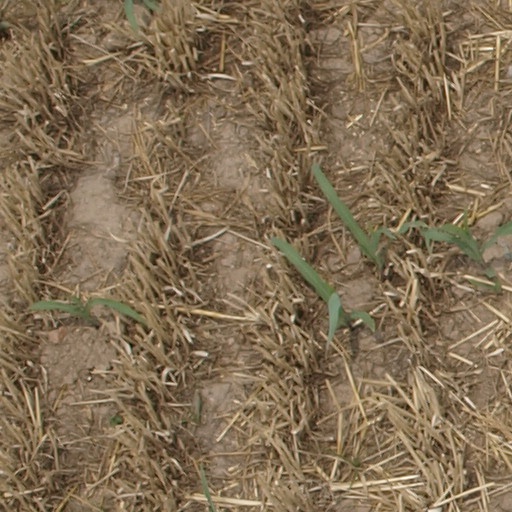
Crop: maize; corn